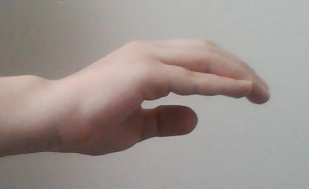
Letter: jeem